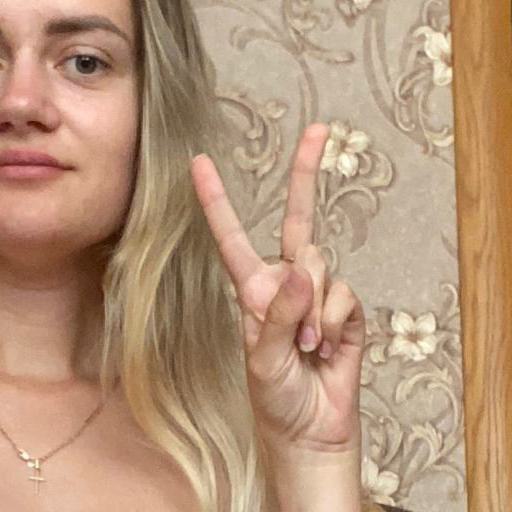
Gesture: peace